Ford Falcon (EL)

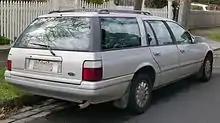
Ford Fairmont wagon. Compared to EB–EF station wagons, ELs are differentiated by white as opposed to amber rear turn signals.

Interior upgrades came in the form of reshaped seats and headrests, new colour schemes and switches. Third-row seating, a cargo barrier, and preinstalled wiring to accommodate mobile phone usage were made available as options for the station wagon variants. Additionally, all models were fitted with an advanced window film known as "Smart Tint", which claimed to provide equivalent protection levels of SPF15 sunscreen. For improved vehicle refinement, thicker glass was installed to lessen wind noise and a further insulation was added in the dashboard to produce a quieter ride.